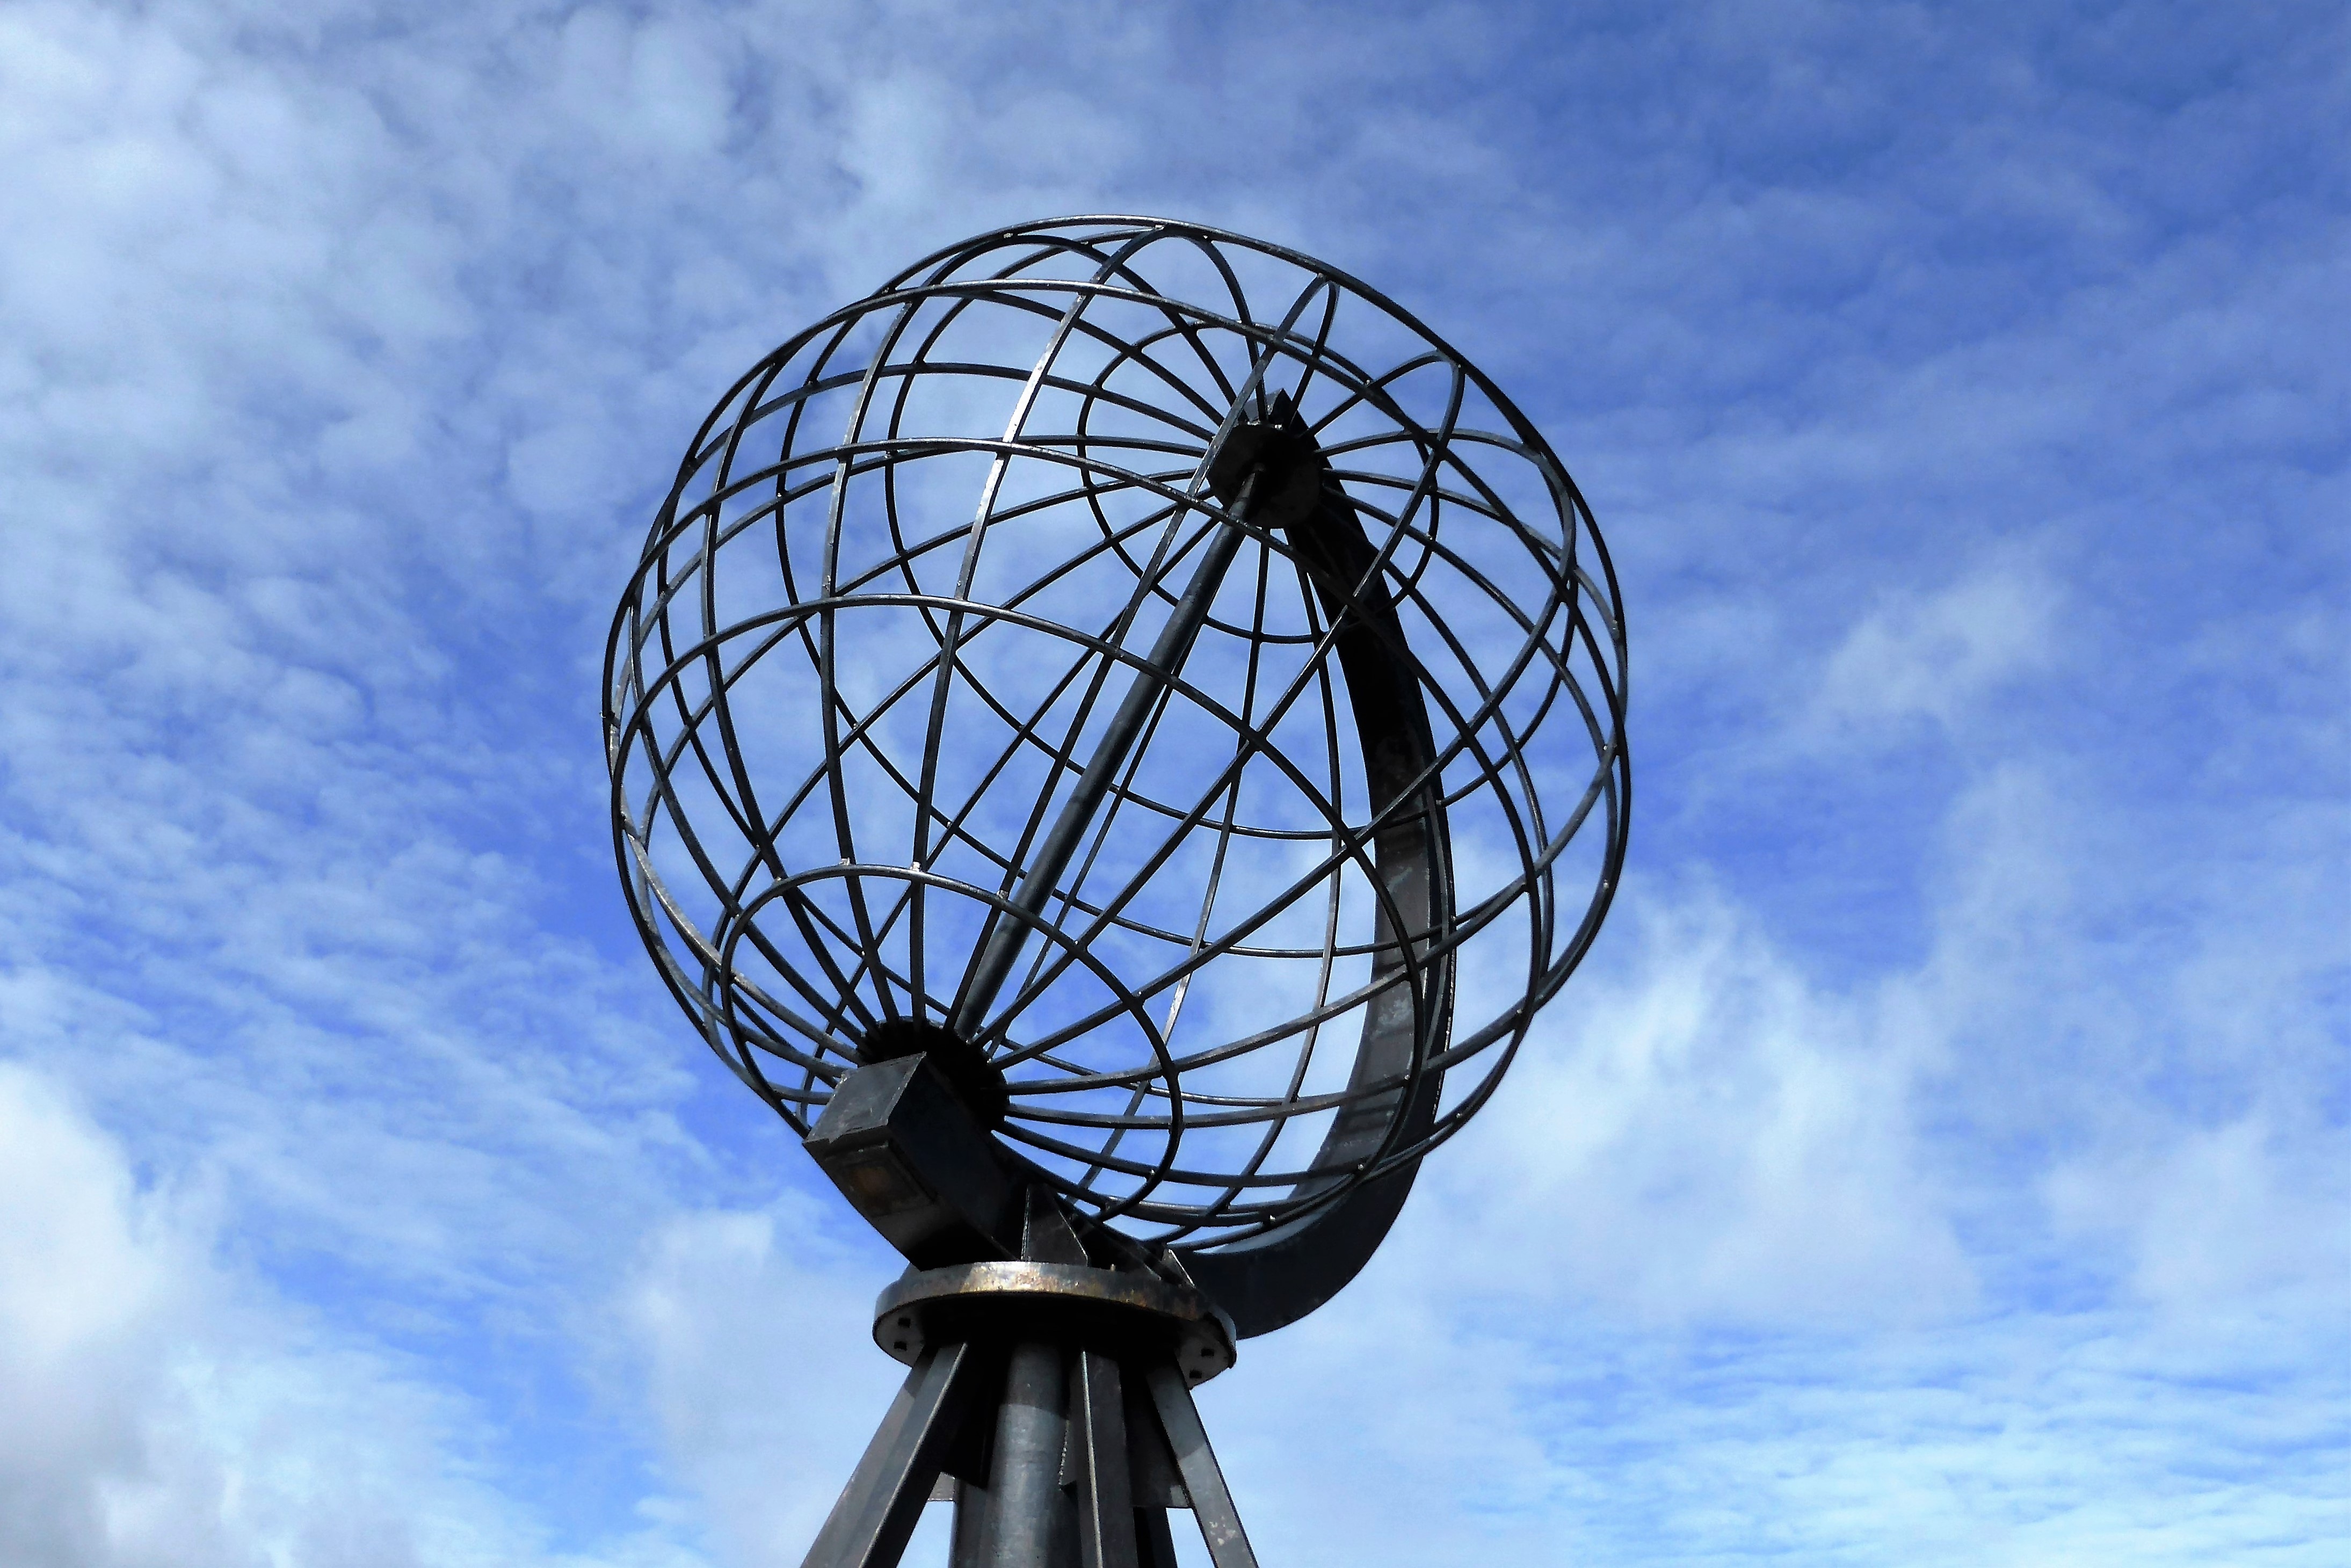
cloud, sky, wind, monument, ferris wheel, blue, electricity, globe, tourist attraction, north cape, radio telescope, electronics accessory